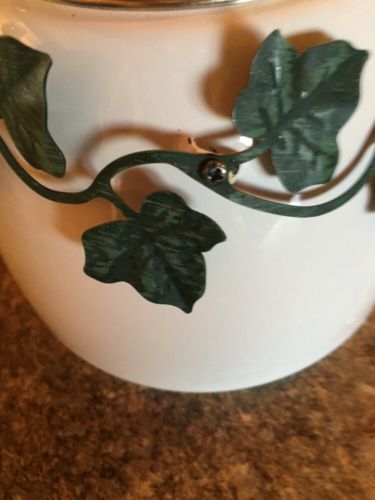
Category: kettle